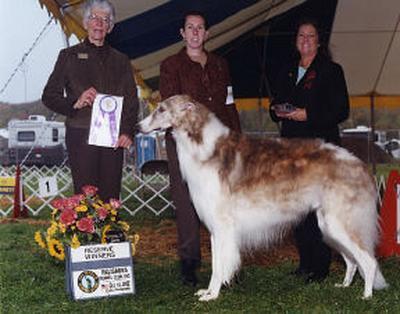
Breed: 226-n000064-borzoi